Genetically modified organism

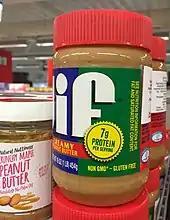

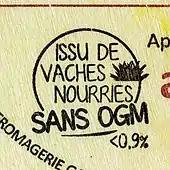

There are differences in the regulation for the release of GMOs between countries, with some of the most marked differences occurring between the US and Europe. Regulation varies in a given country depending on the intended use of the products of the genetic engineering. For example, a crop not intended for food use is generally not reviewed by authorities responsible for food safety. Some nations have banned the release of GMOs or restricted their use, and others permit them with widely differing degrees of regulation. In 2016, thirty eight countries officially ban or prohibit the cultivation of GMOs and nine (Algeria, Bhutan, Kenya, Kyrgyzstan, Madagascar, Peru, Russia, Venezuela and Zimbabwe) ban their importation. Most countries that do not allow GMO cultivation do permit research using GMOs. Despite regulation, illegal releases have sometimes occurred, due to weakness of enforcement.